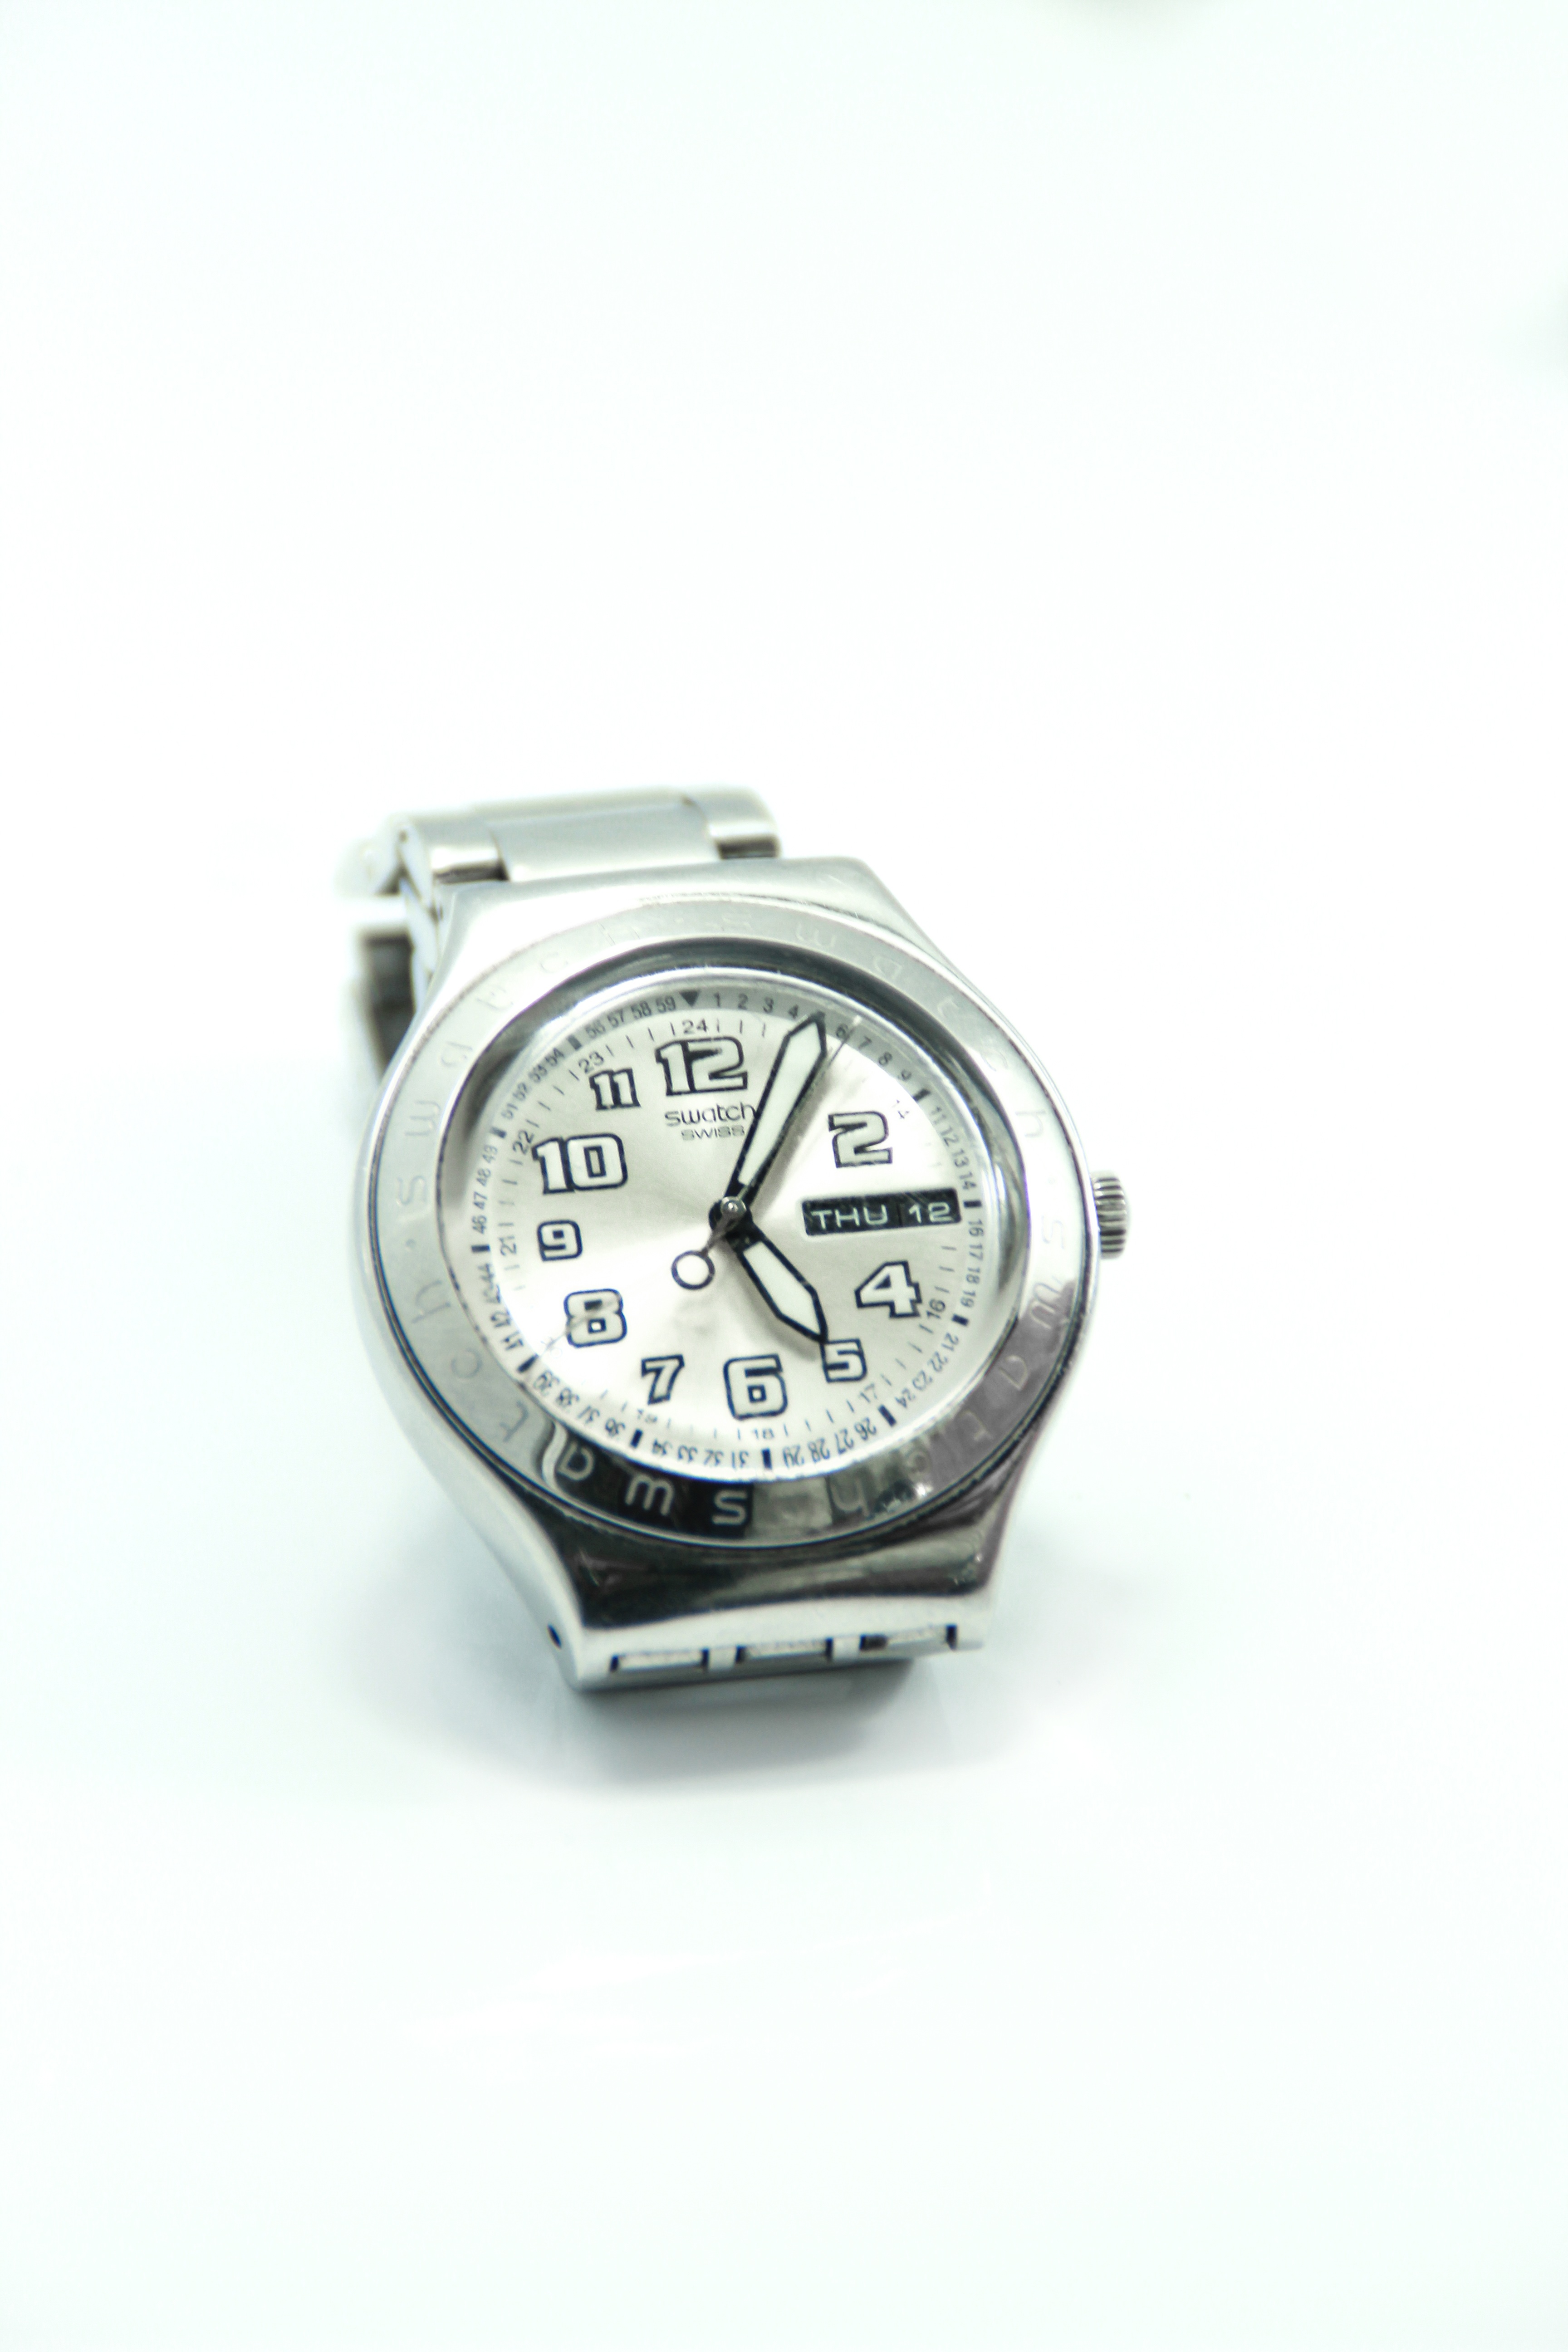
watch, hand, white, clock, time, metal, blue, black, strap, mineral, white background, free image, platinum